Rafael Tegeo

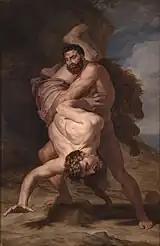
"Hercules and Antaeus", 1835-36

He was born to a family of artisans. After displaying an early affinity for drawing, he was enrolled at the "Real Sociedad de Amigos del País" in Murcia, where an Italian sculptor named Santiago Baglietto introduced him to Greek sculpture. Later, thanks to the patronage of the Marqués de San Mamés, he was able to attend the Real Academia de Bellas Artes de San Fernando, where he studied with José Aparicio and Fernando Brambila.